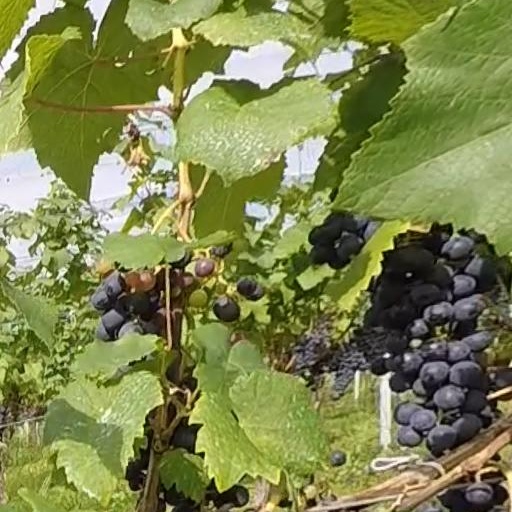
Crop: grape